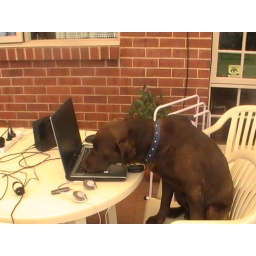
the quick brown dog jumped over the lazy fox